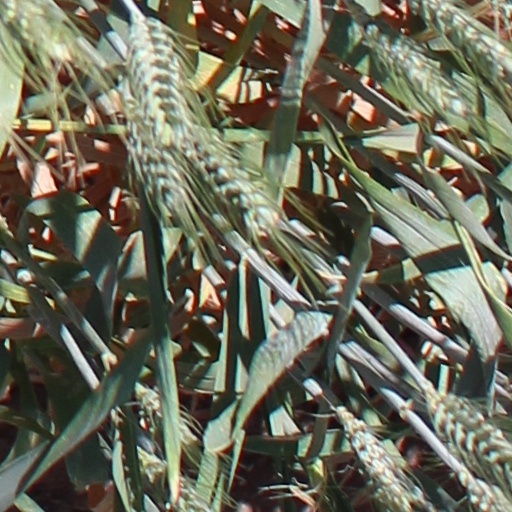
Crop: wheat